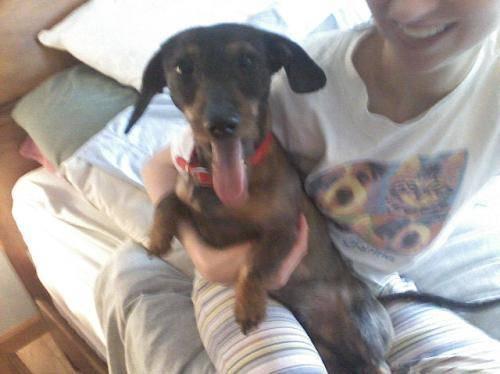
dog